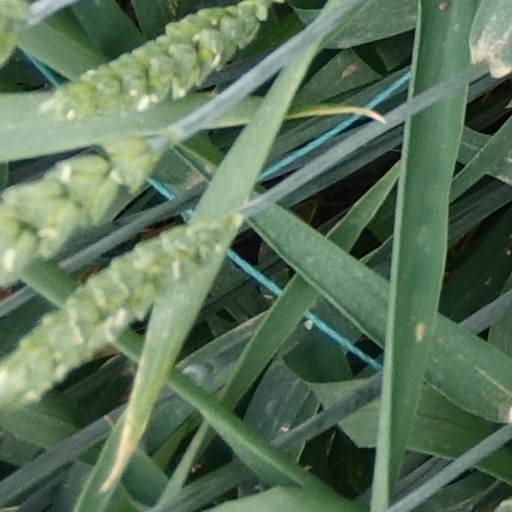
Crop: wheat